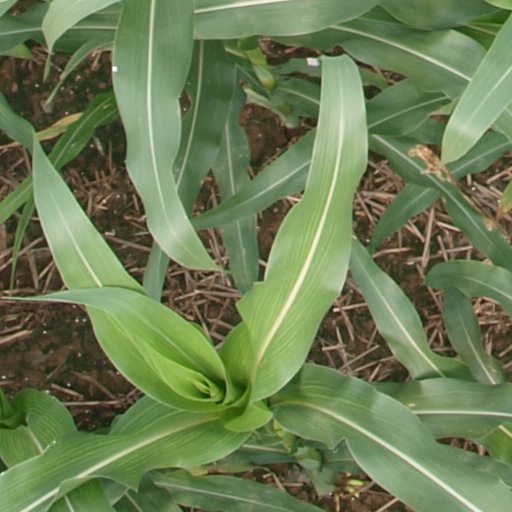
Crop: maize; corn